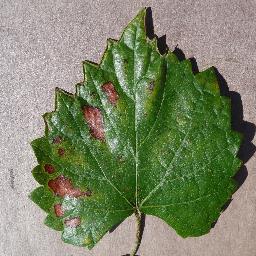
Label: Grape___Esca_(Black_Measles)